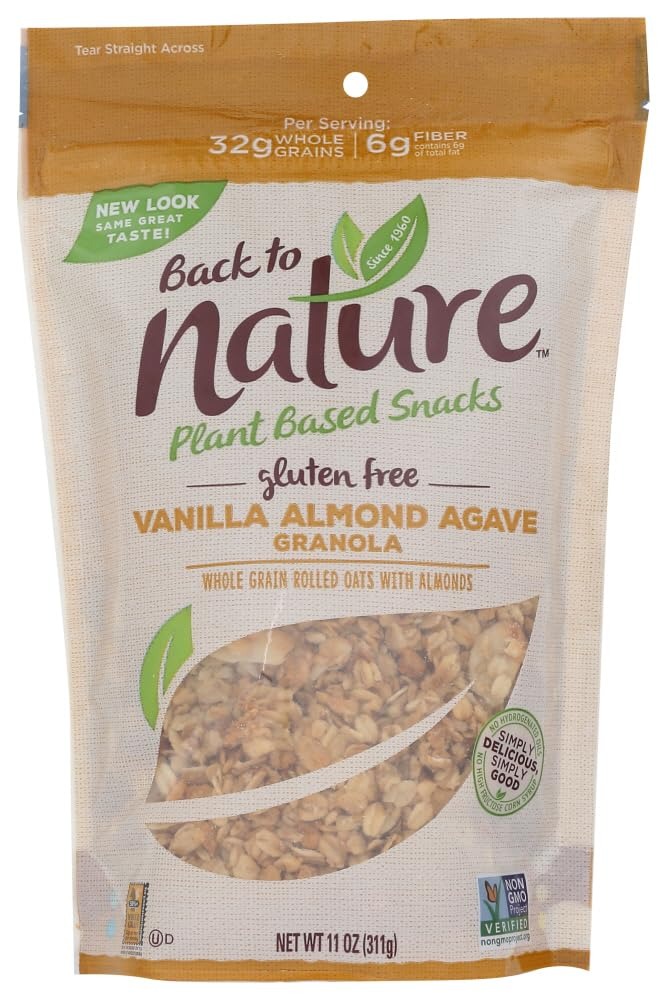
Item Name: Back To Nature Granola - Vanilla Almond Agave - 11 oz - case of 6
Value: 66.0
Unit: Ounce

Price: 51.49